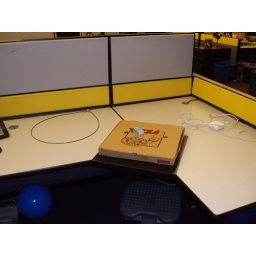
Revenge for locking my chair to the wall. Nothing left but a pizza box in his cube.